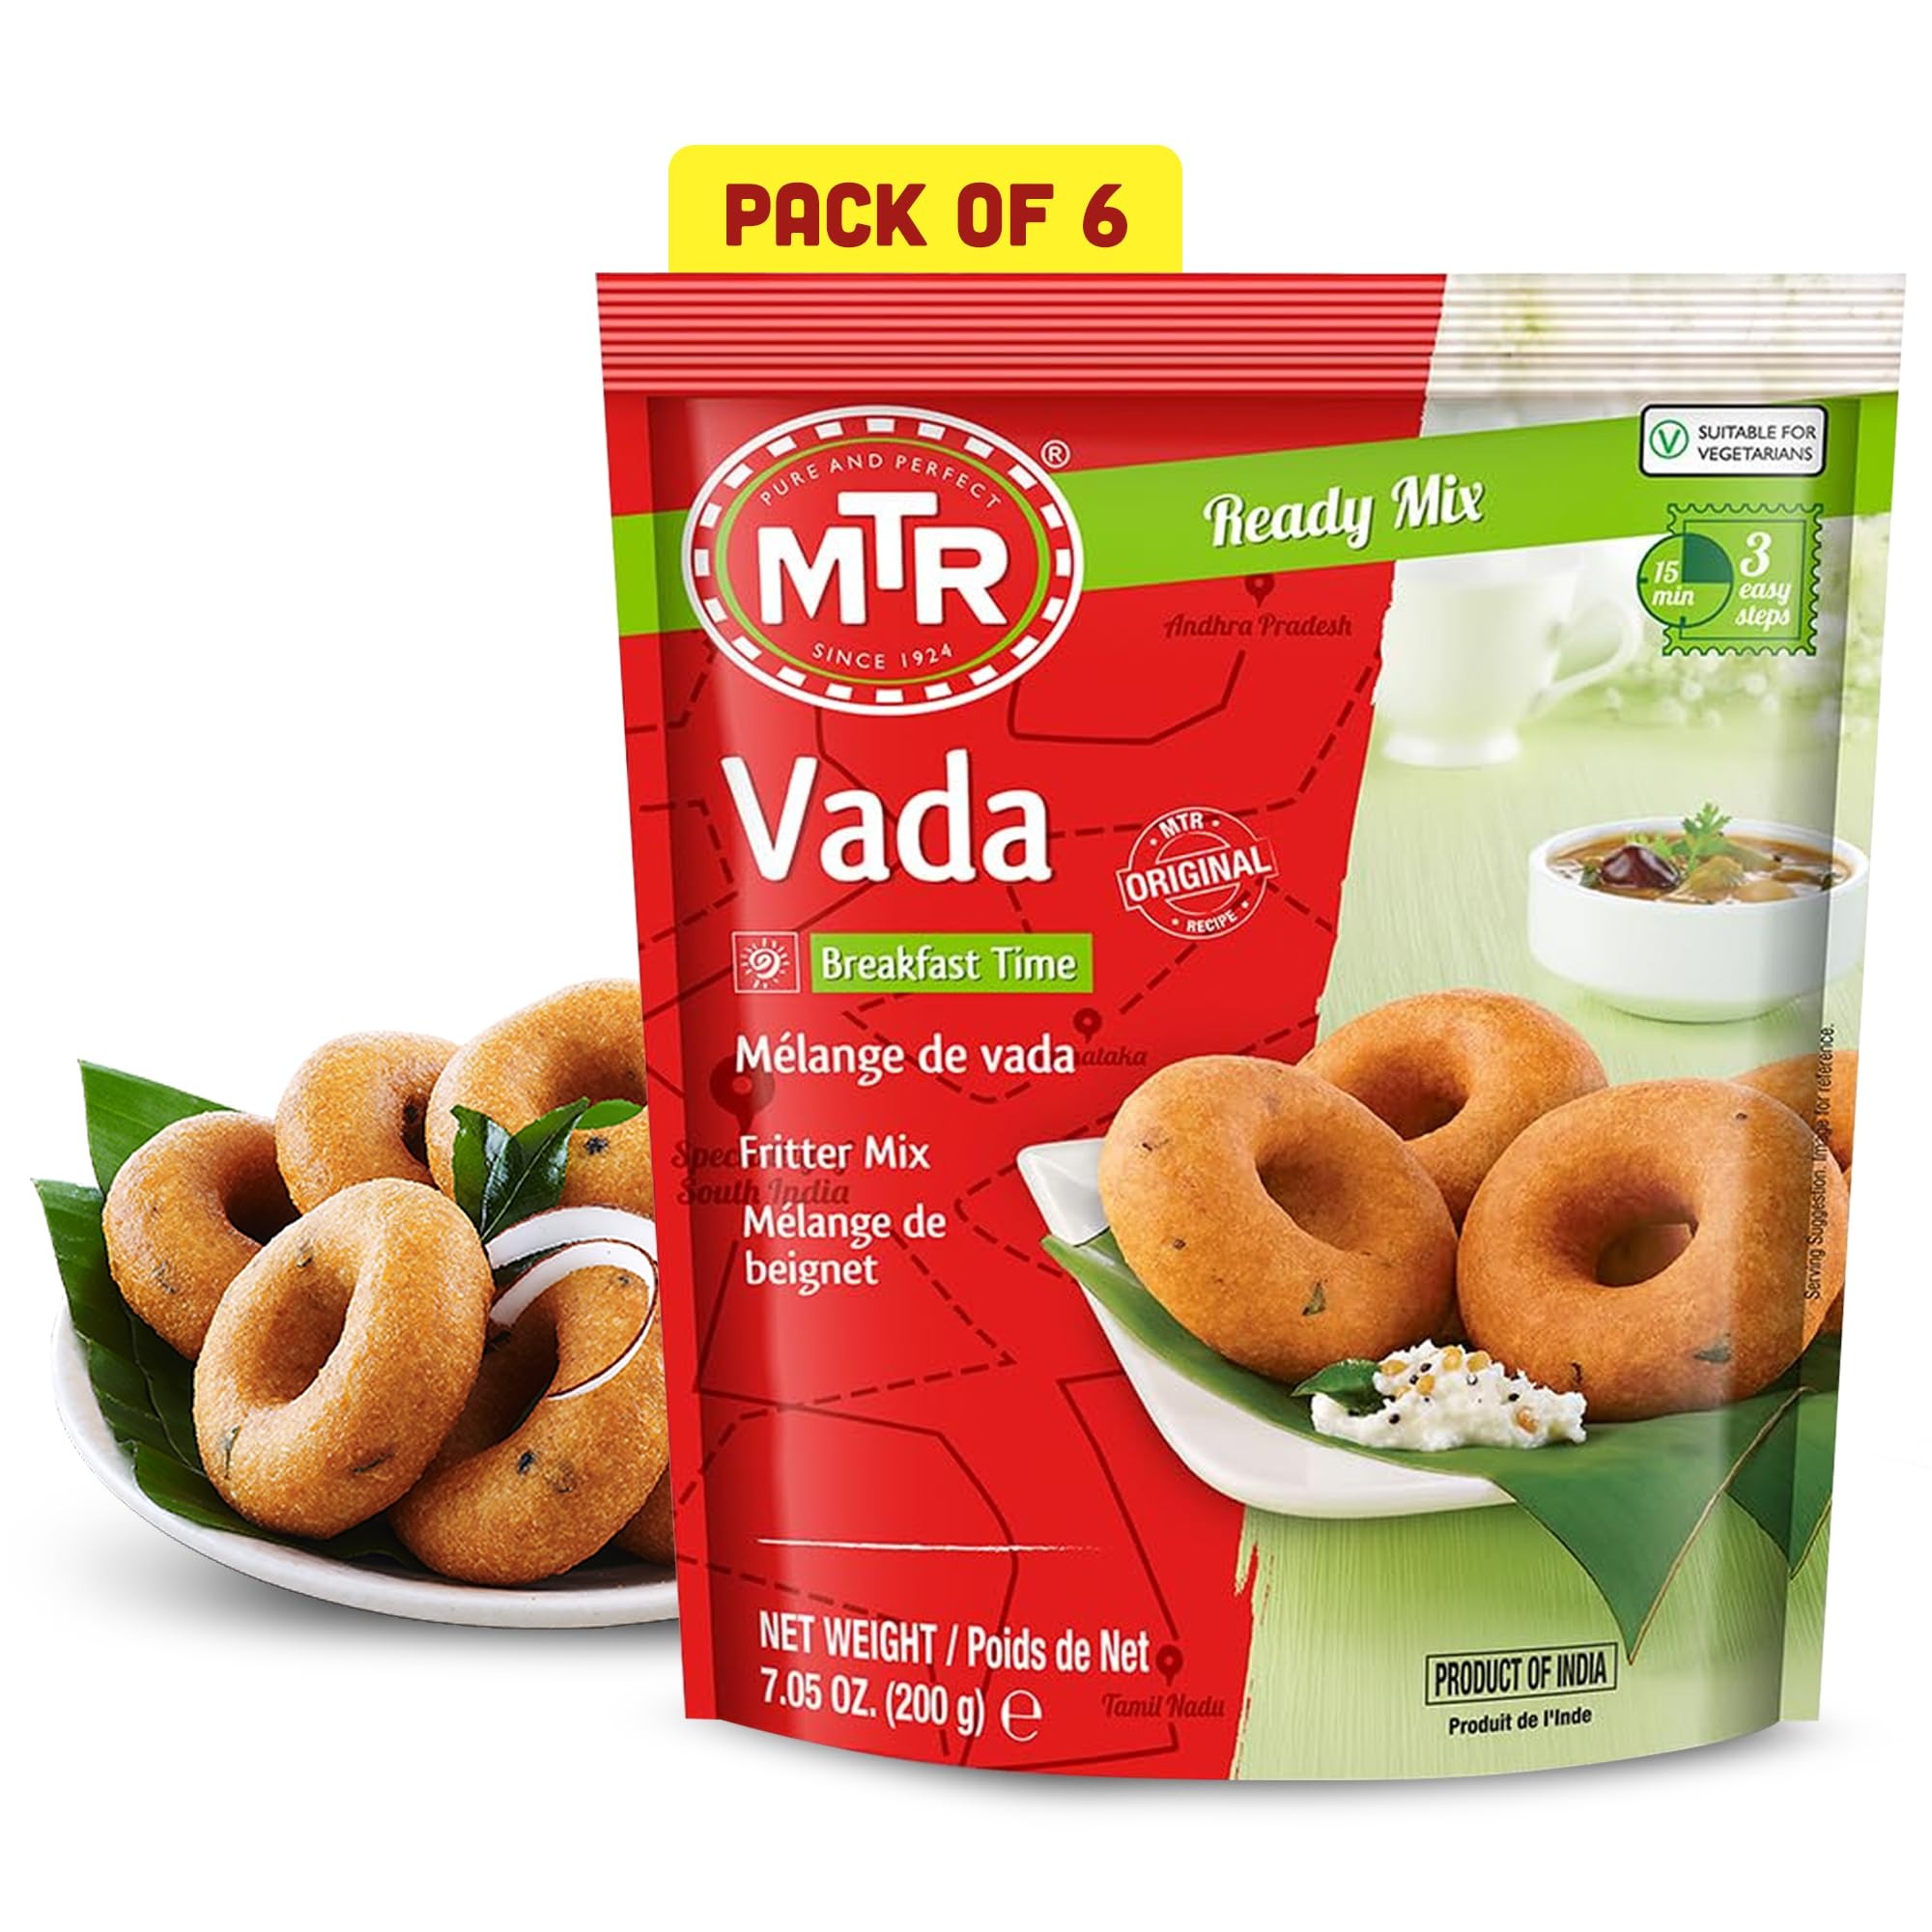
Item Name: MTR Instant Vada Mix - Ready to Cook Authentic Indian Breakfast, Lunch, Dinner or Snack Meal - No Added Preservatives - A Quick & Easy Recipe Suitable for Vegetarians - (200g, Pack of 6)
Bullet Point 1: AUTHENTIC INDIAN FLAVORS: Immerse yourself in the rich and diverse world of traditional Indian cuisine with MTR Instant Mix. This product brings you the classic taste of Vada, soft from inside yet crispy on the outside, reflecting the distinctive flavors that are integral to Indian cooking.
Bullet Point 2: CONVENIENT INSTANT MIX: Enjoy authentic Indian cuisine effortlessly. This Instant Mix has no added preservatives, simplifies preparation, making it ideal for busy lifestyles. It accelerates the cooking process, allowing you to create a flavorful meal with minimal effort. An ideal option for those who want a practical way to savor traditional Indian flavors.
Bullet Point 3: VERSATILE MEAL OPTIONS: The MTR Instant Mix is a great addition to your pantry, ideal for various meal occasions. Whether you're preparing a crispy snack for breakfast, a savory dish for lunch, or enjoying a light meal with chutney, this mix offers flexibility to suit diverse culinary preferences.
Bullet Point 4: QUICK AND EASY PREPARATION: Enjoy a straightforward cooking process with this instant mix. Simply mix the ingredients, cook, and serve—no complex procedures or prolonged cooking times. Ideal for those seeking delicious traditional Indian dishes with minimal effort.
Bullet Point 5: PACK OF 6: This product includes six 200g bags of Vada mix, providing a substantial amount for various cooking needs. With this pack, you’ll have a generous supply of mix, allowing for the preparation of multiple batches. Ideal for those who prefer to stock up or need a larger quantity for regular use.
Product Description: Experience the ease and taste of authentic MTR Vada Mix with our pack of 6, each 200g. Indulge in the delightful flavors of crispy Indian Vadas, crafted to bring you a rich, homemade taste. Simply mix with water, shape into vadas, and deep-fry for a mouthwatering experience. Ideal for quick and delicious snacks, this pack ensures you enjoy crispy Vadas infused with traditional spices.
Value: 7.05
Unit: Ounce

Price: 19.99